Charles Smith Hamilton

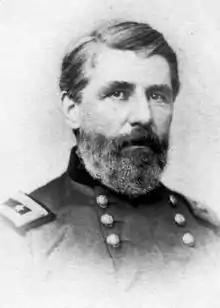
Hamilton in his major general's uniform

He led this division during the Siege of Yorktown, but drew the ire of George B. McClellan for insubordination. Ignoring the fact that shelving Hamilton would create powerful political enemies, McClellan relieved Hamilton on April 30, 1862, without explanation. When Lincoln pointed out the impropriety of McClellan's action, McClellan claimed "You cannot do anything better calculated to injure my army ... than to restore Gen. Hamilton to his division." Before the month-long siege preparations were complete, Hamilton was transferred to the Western Theater where he commanded the 3rd Division in the Army of the Mississippi at the battles of Iuka and Corinth. Following Corinth in October 1862, he was promoted to major general, effective from September 19, 1862.